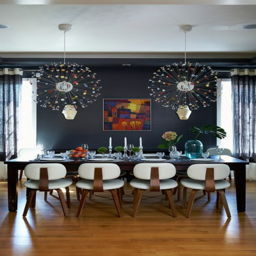
properly understood - you can use blue in the dining room !